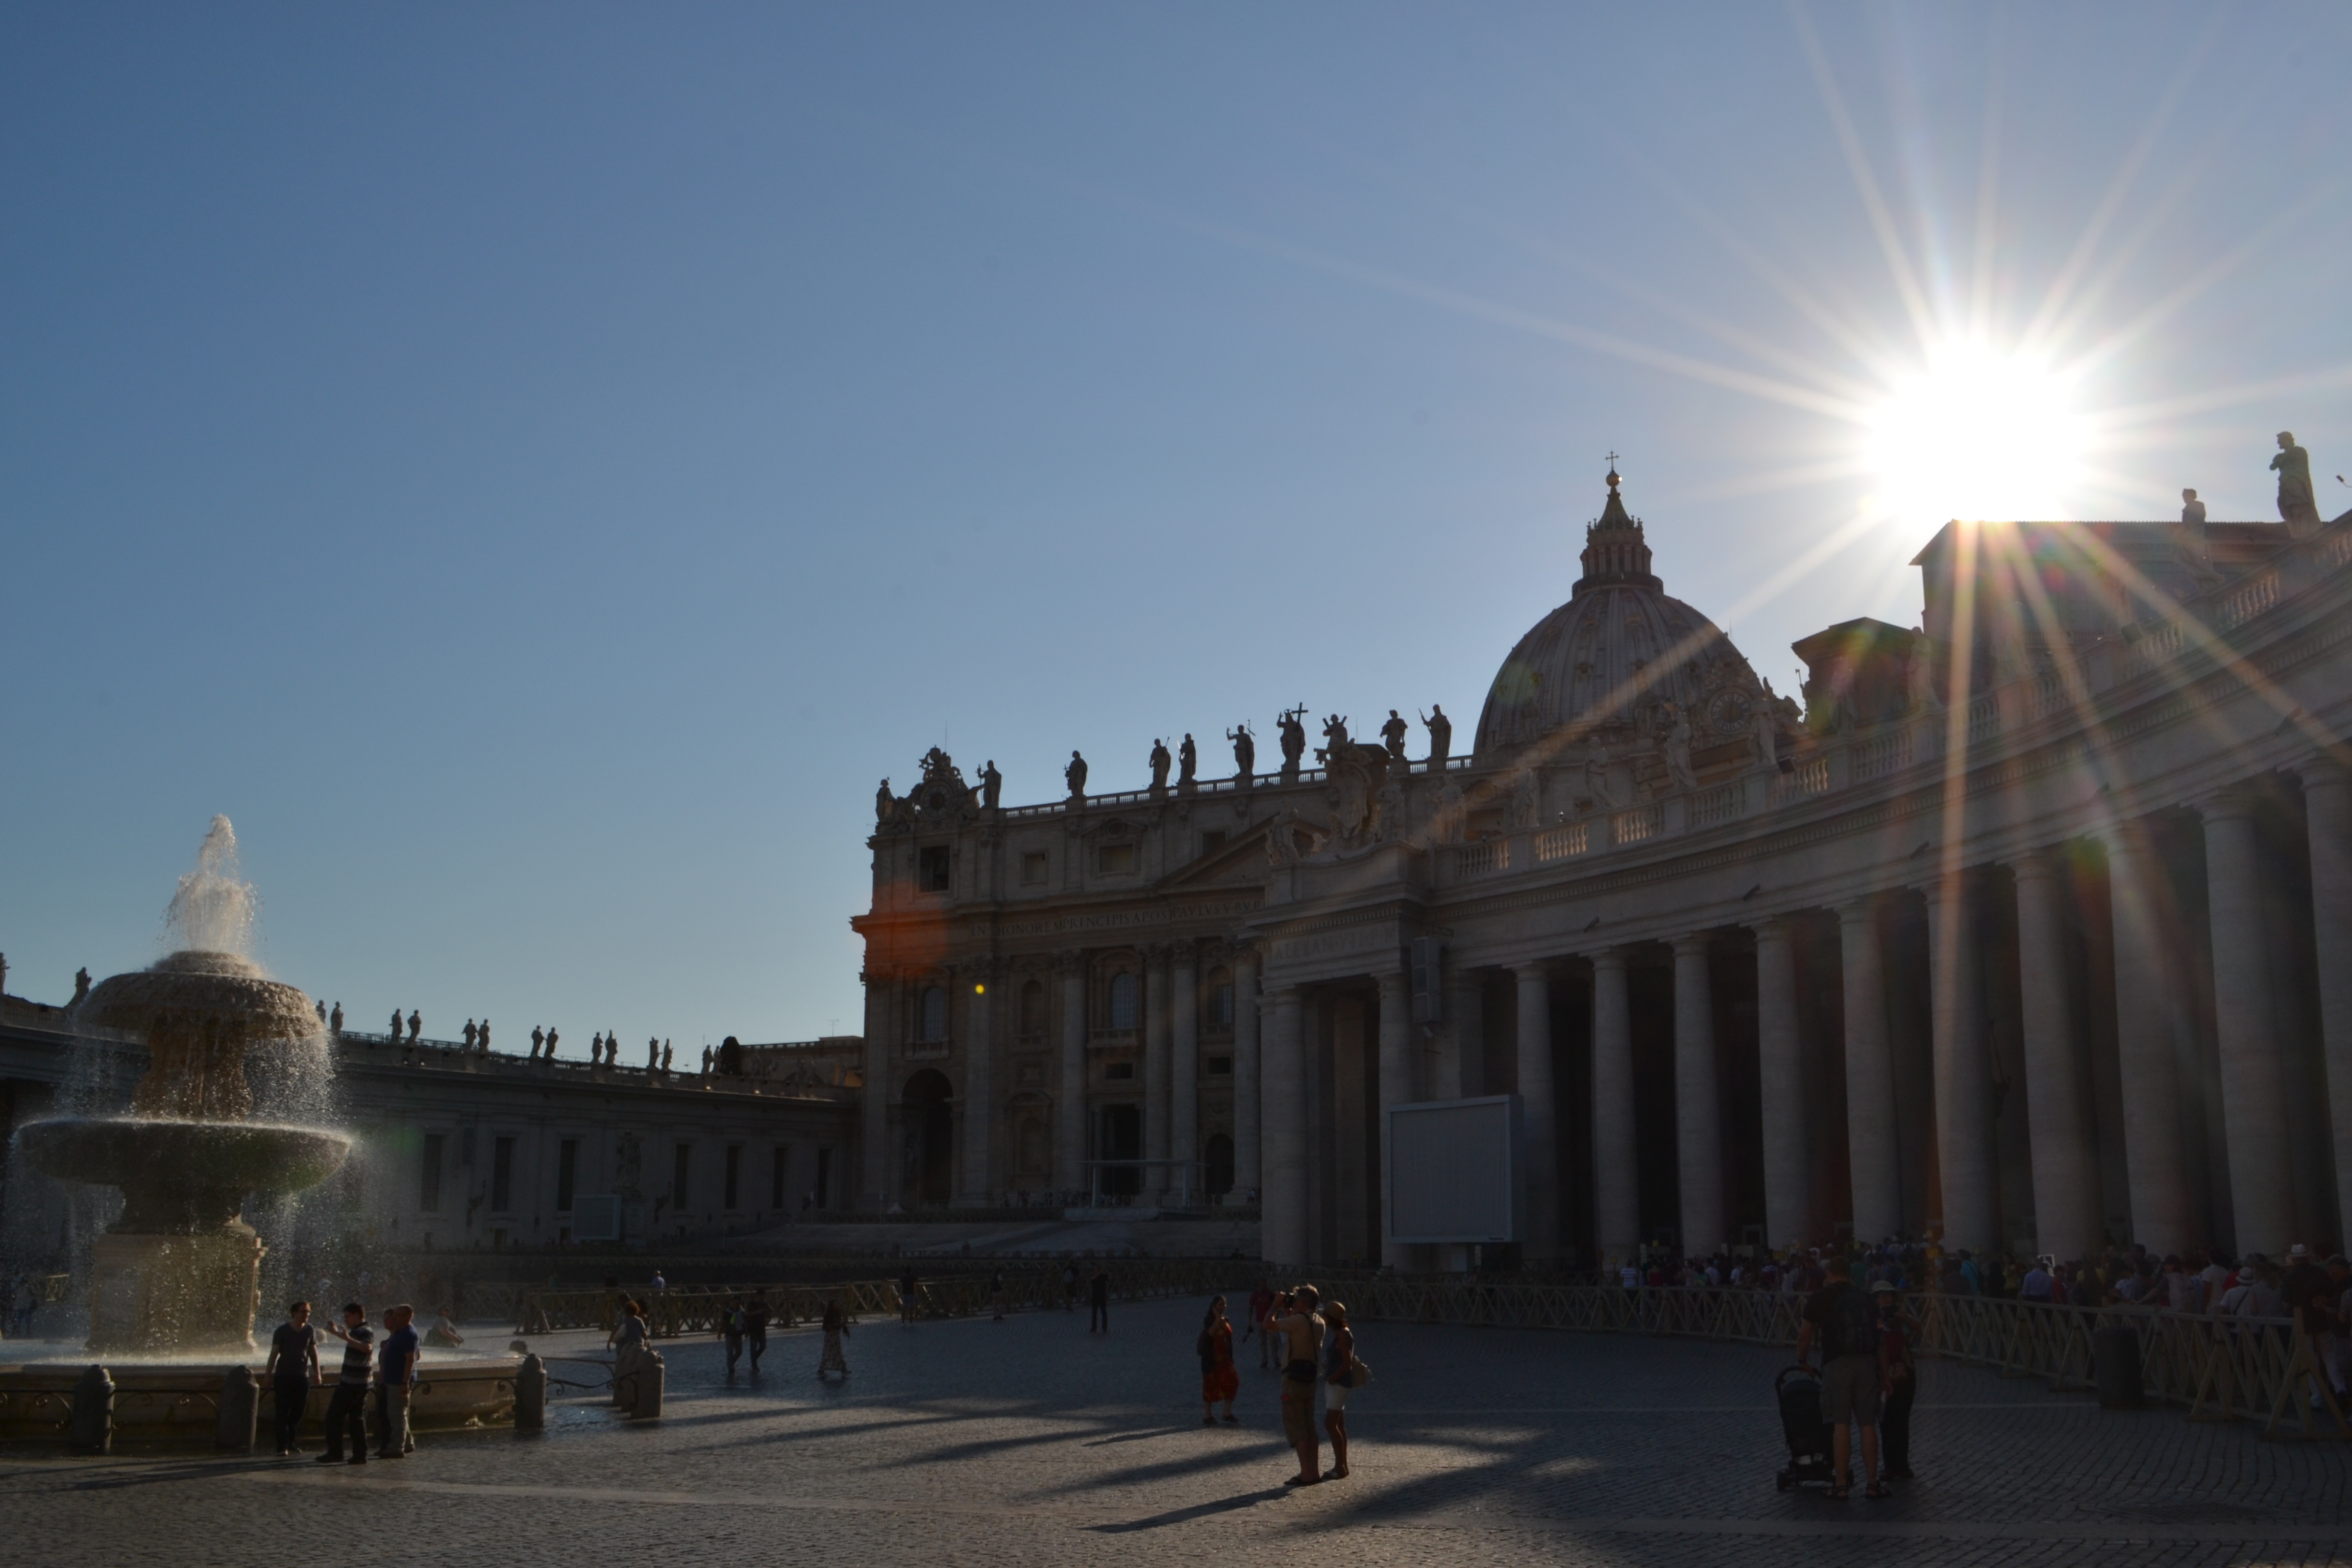
light, building, palace, monument, summer, europe, evening, plaza, ancient, landmark, place of worship, rome, temple, culture, ancient history